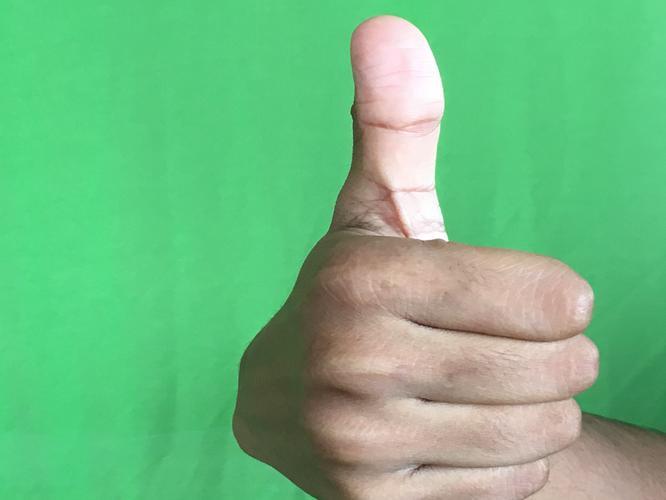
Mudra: Sikharam
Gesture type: single_hand